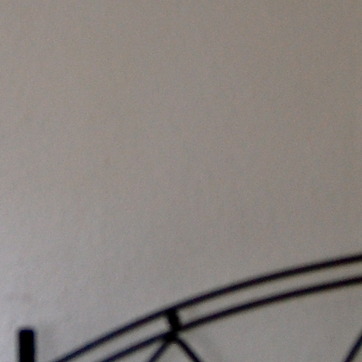
Material: painted